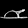
Label: Sandal